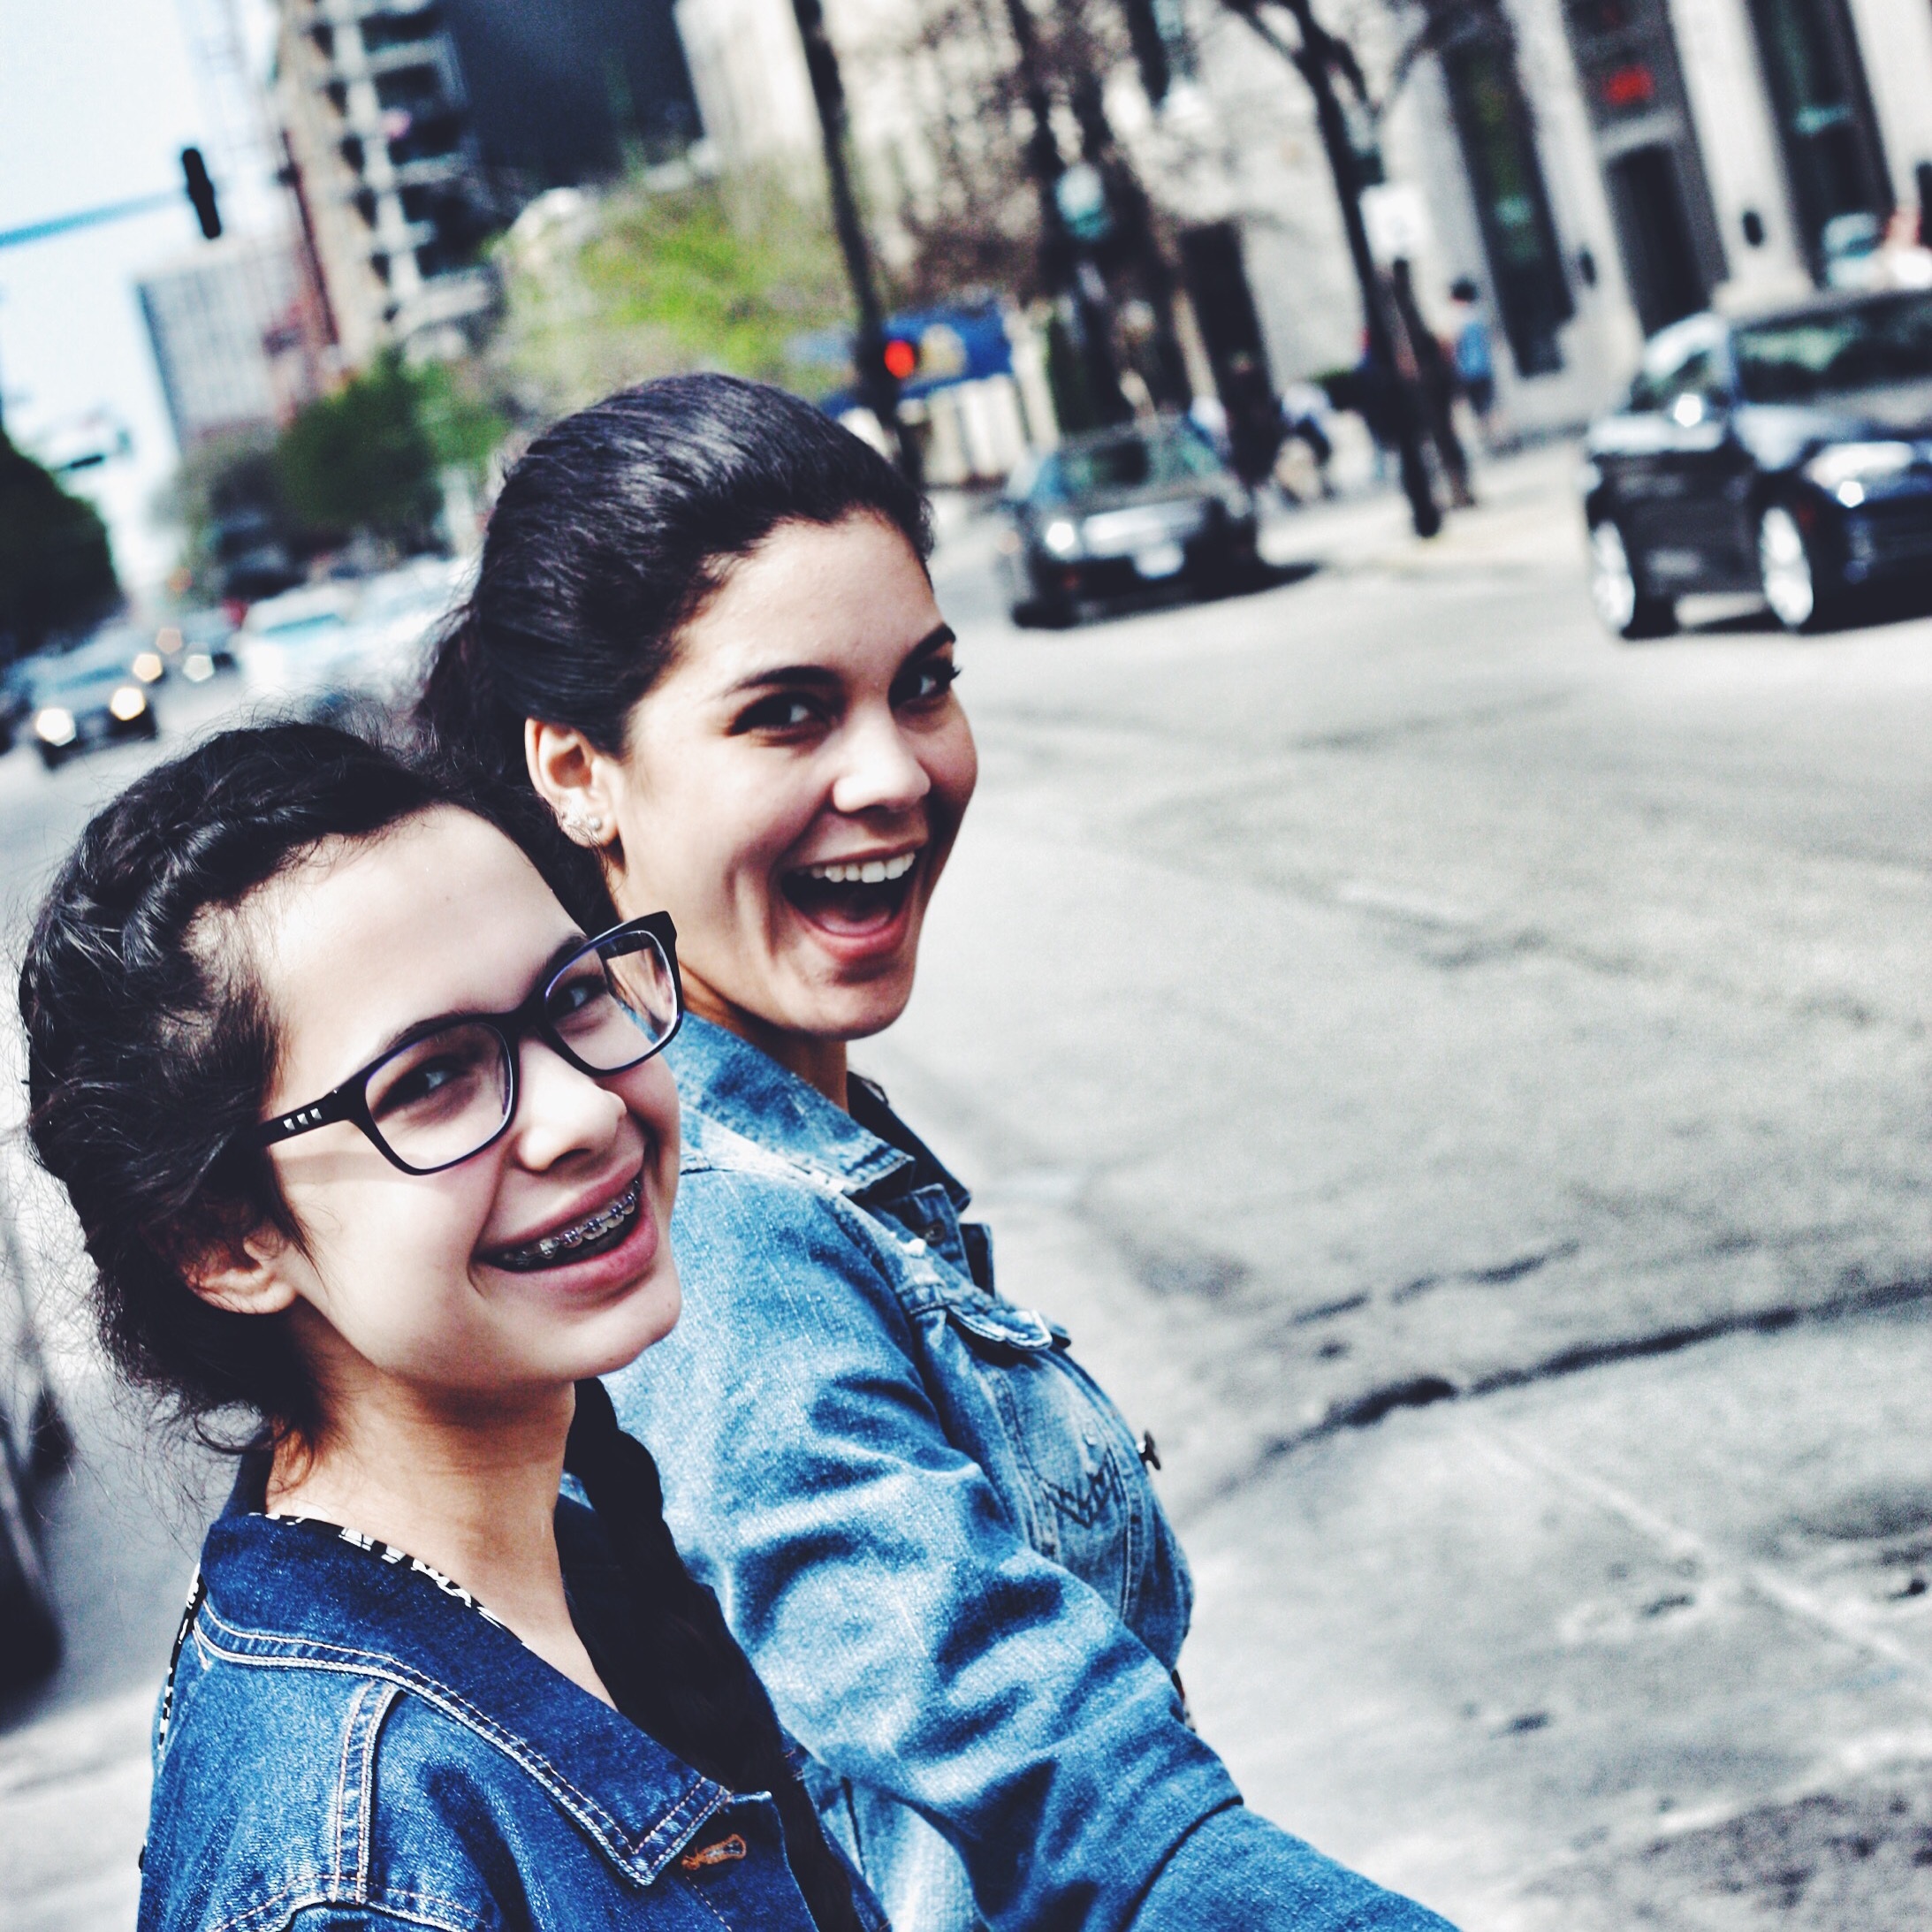
photography, model, fashion, cool, glasses, photograph, beauty, photo shoot